Good Morning America

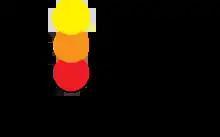
First logo for Good Morning America, used from 1975 to 1987

On January 6, 1975, ABC launched "AM America" in an attempt to compete with NBC's "Today". The program was hosted by Bill Beutel and Stephanie Edwards, with Peter Jennings reading the news (Jennings had been a replacement for Bob Kennedy, who had been scheduled to be the program's newsreader, but died two months before the premiere from bone cancer). Because the show could not find an audience against "Today" (and its anchor team of Jim Hartz and Barbara Walters), ABC sought a new approach. The network found that one of its affiliates, WEWS in Cleveland, Ohio, had been pre-empting "AM America" in favor of airing a locally produced show called "The Morning Exchange".